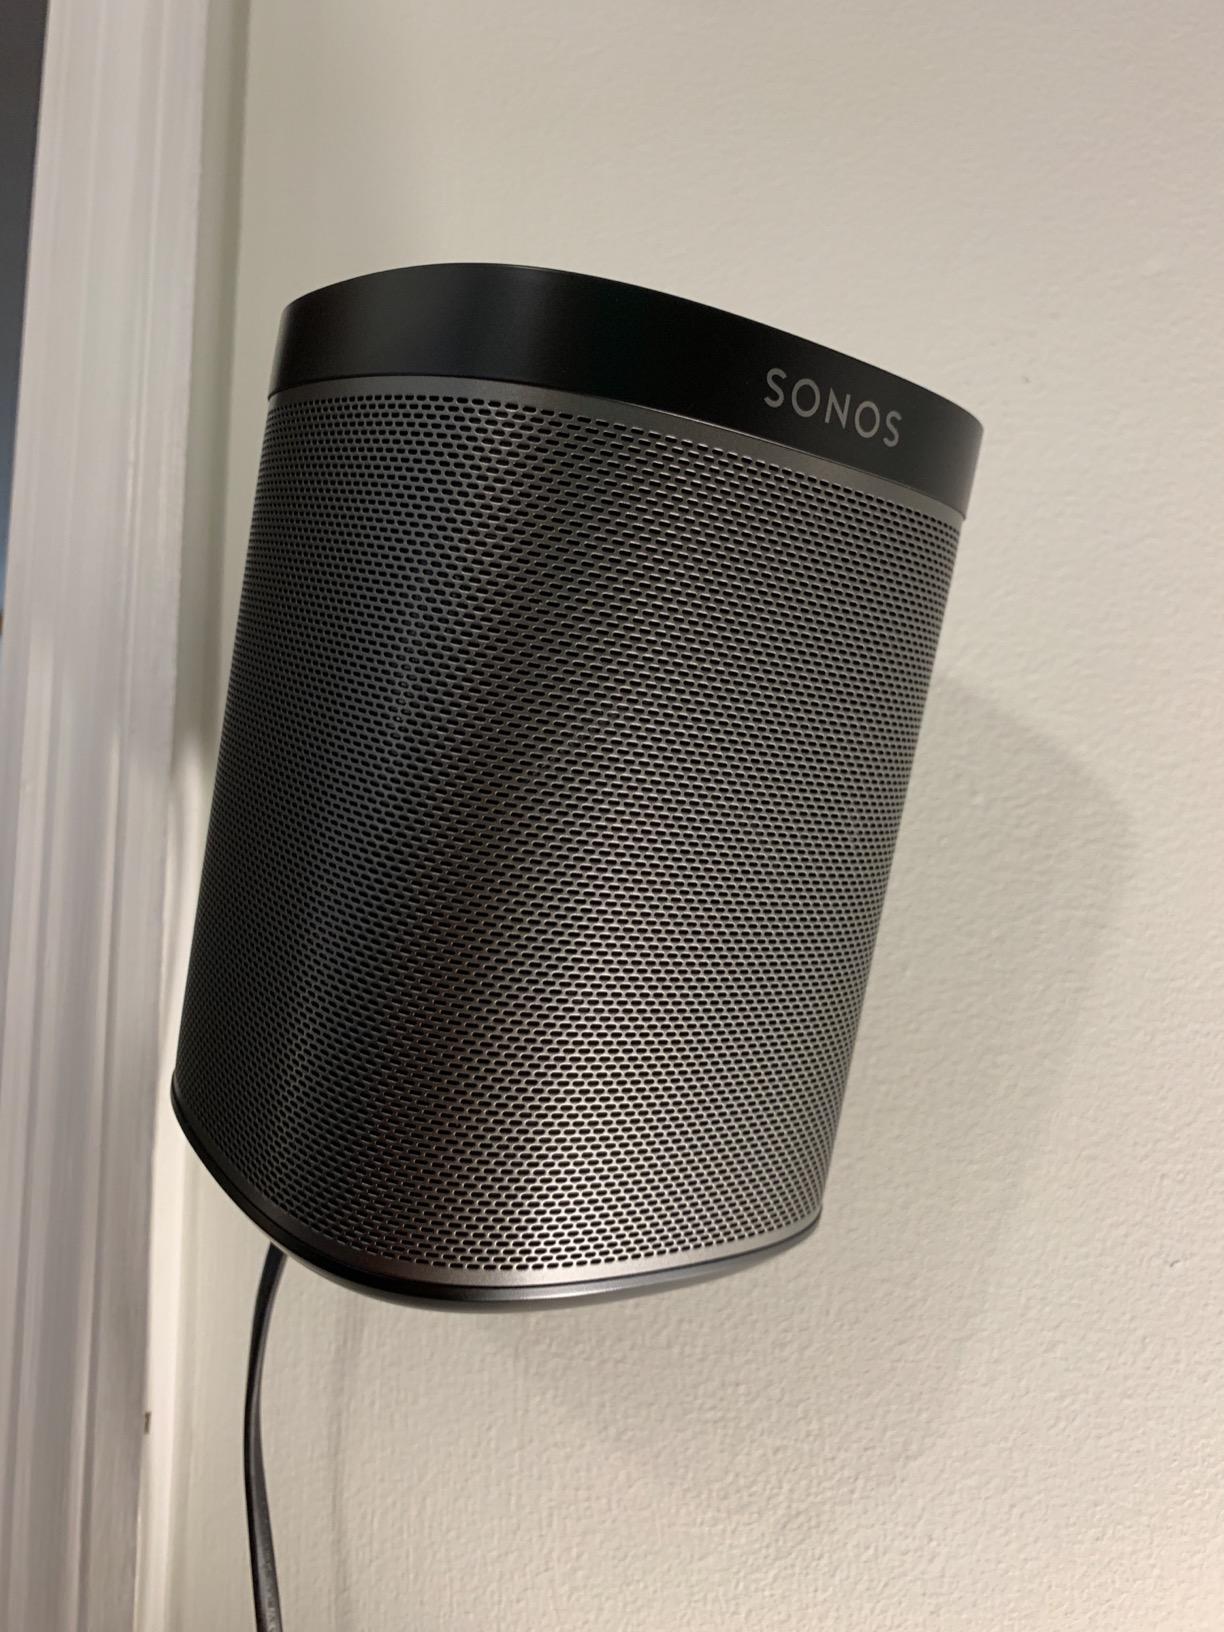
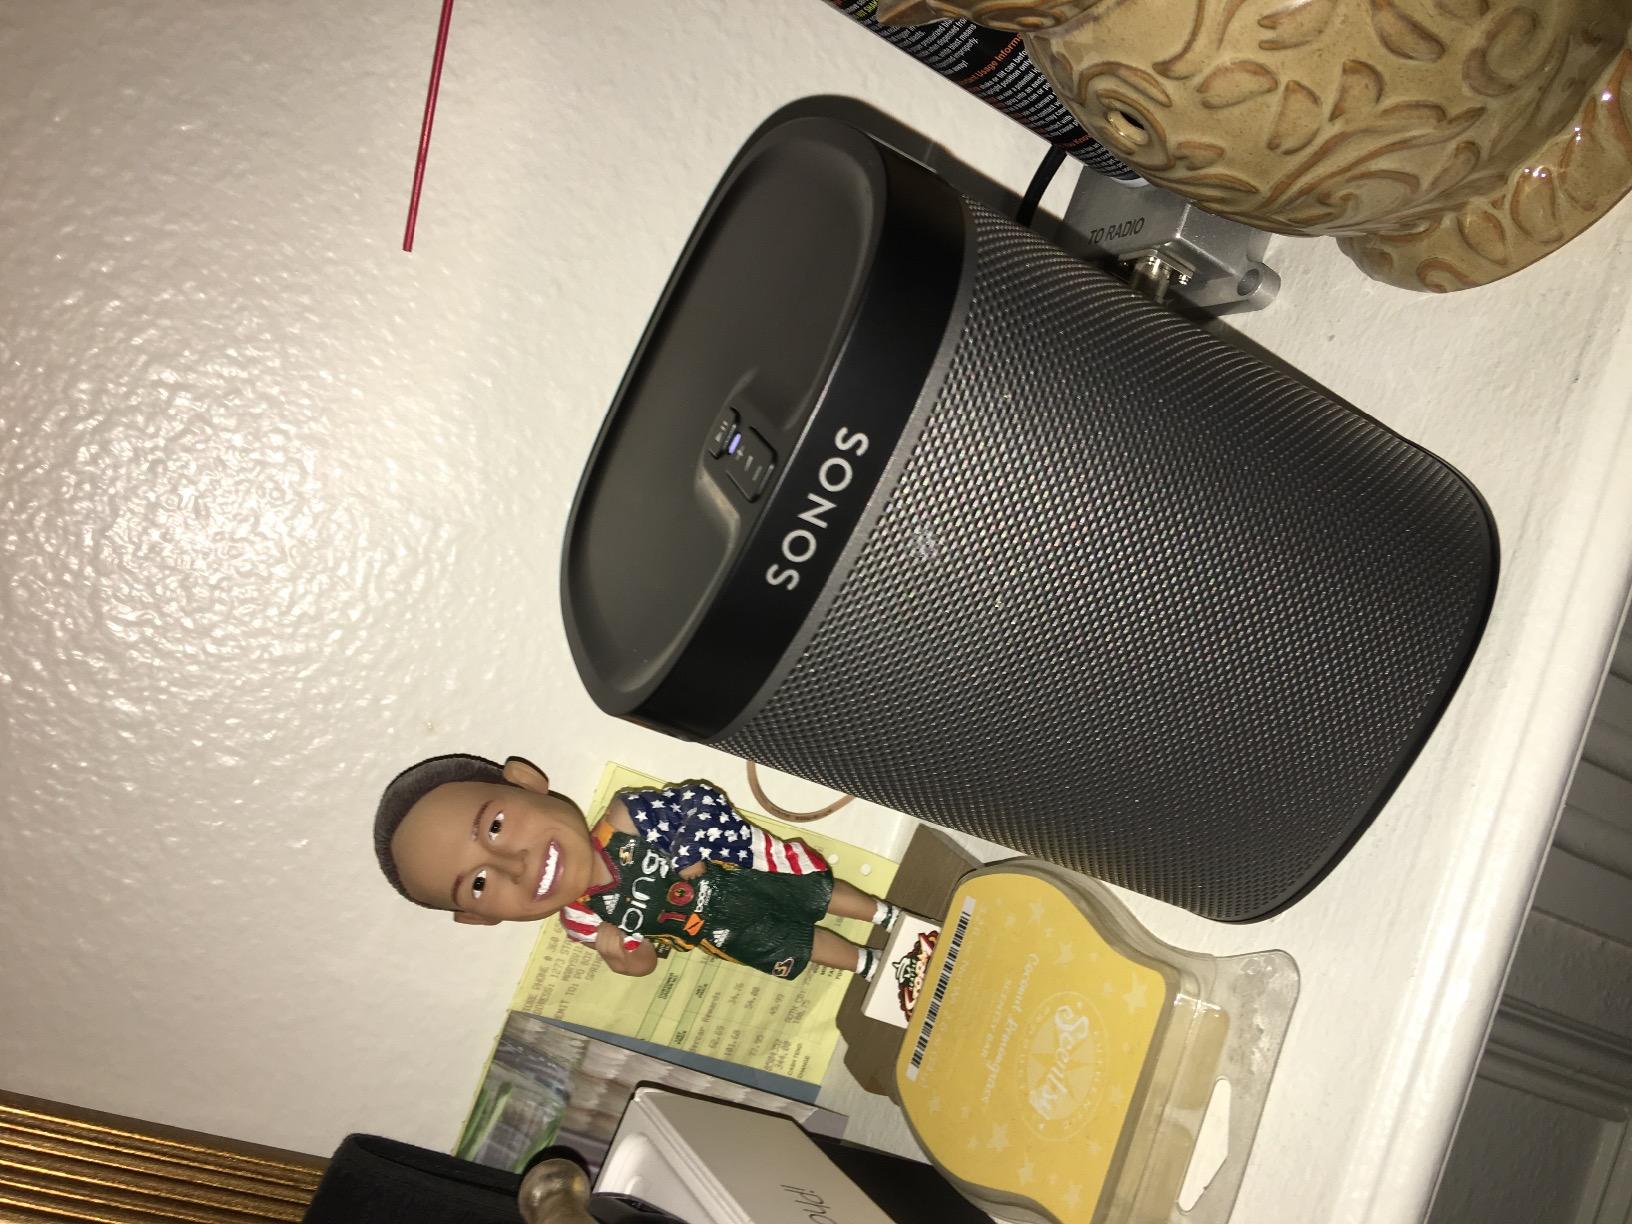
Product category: speaker
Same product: yes